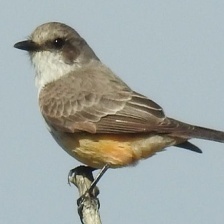
Species: VERMILION FLYCATHER
Scientific name: PYROCEPHALUS OBSCURUS